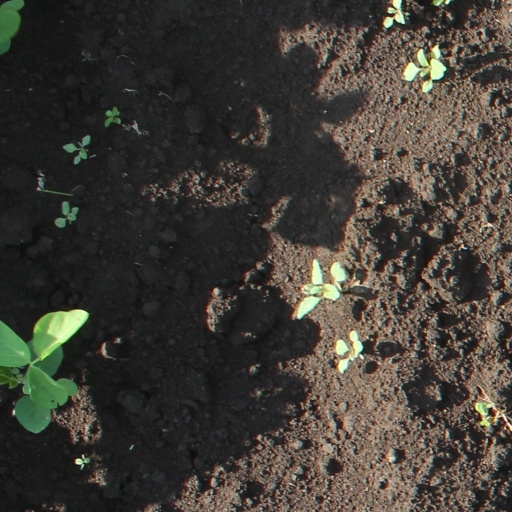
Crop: soybean